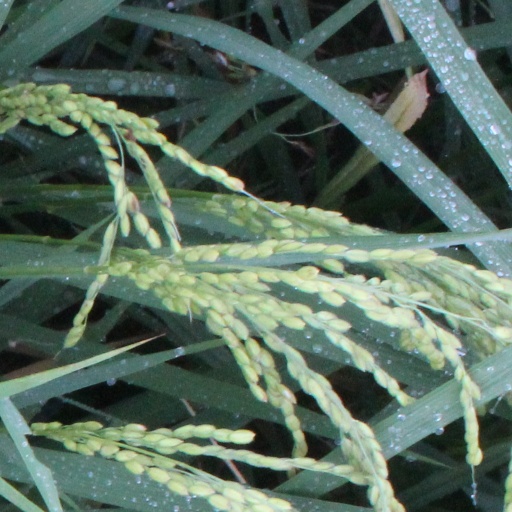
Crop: rice